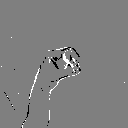
ASL letter: o